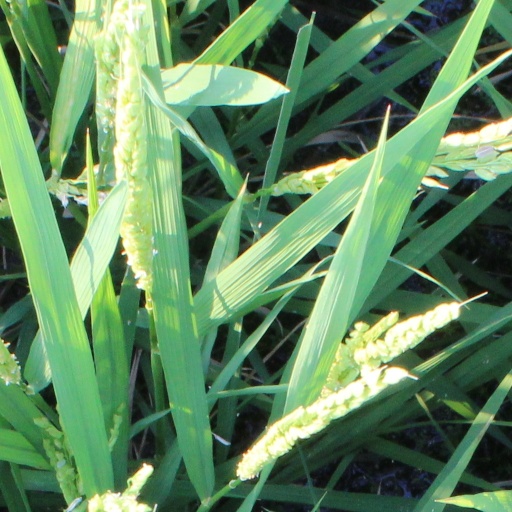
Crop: rice